Julia (Beatles song)

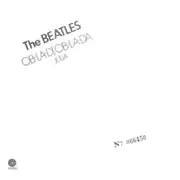
Picture sleeve for the song's 1976 US single release

"Julia" is a song by the English rock band the Beatles from their 1968 double album "The Beatles" (also known as "the White Album"). It is performed as a solo piece by John Lennon. The song was written by Lennon (though credited to Lennon–McCartney) about his mother Julia Lennon, who died in 1958 at age 44.